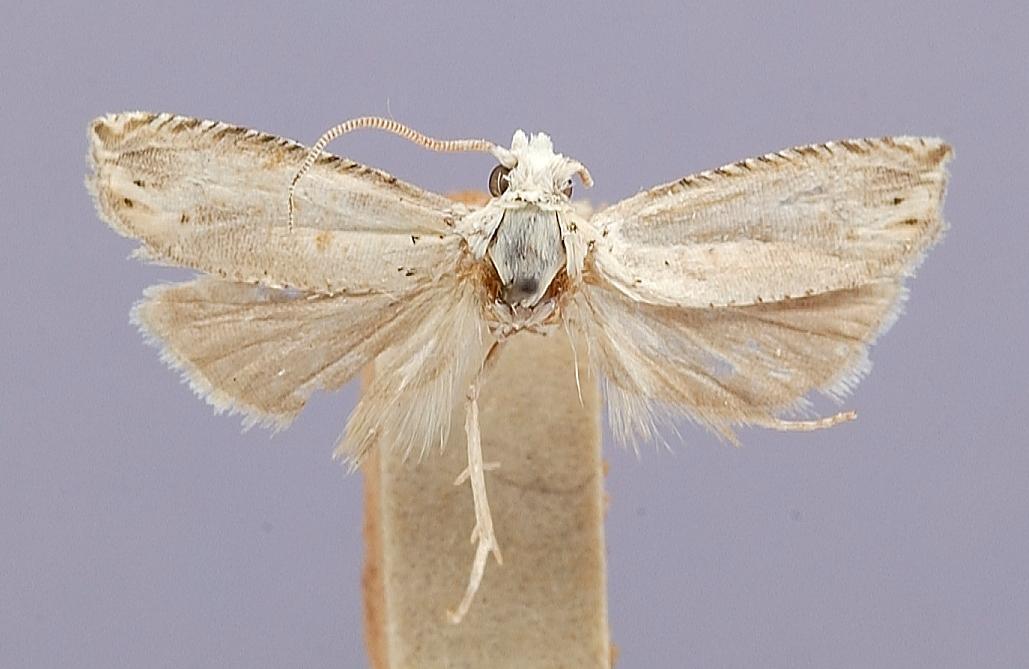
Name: Epiblema praesumptiosa separationis
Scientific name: Epiblema praesumptiosa separationis Heinrich, 1923
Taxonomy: Animalia, Arthropoda, Insecta, Lepidoptera, Tortricidae
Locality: Texas, Cameron Co., Brownsville, Cameron, Texas, United States
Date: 27 May 1917